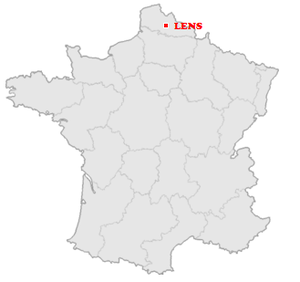
Cet article présente l’histoire du Racing Club de Lens depuis sa création en 1906 jusqu'à aujourd'hui.
Les transports en commun de Lens-Béthune est le service de transport en commun du réseau du syndicat mixte des transports Artois-Gohelle dans le Pas-de-Calais en France.